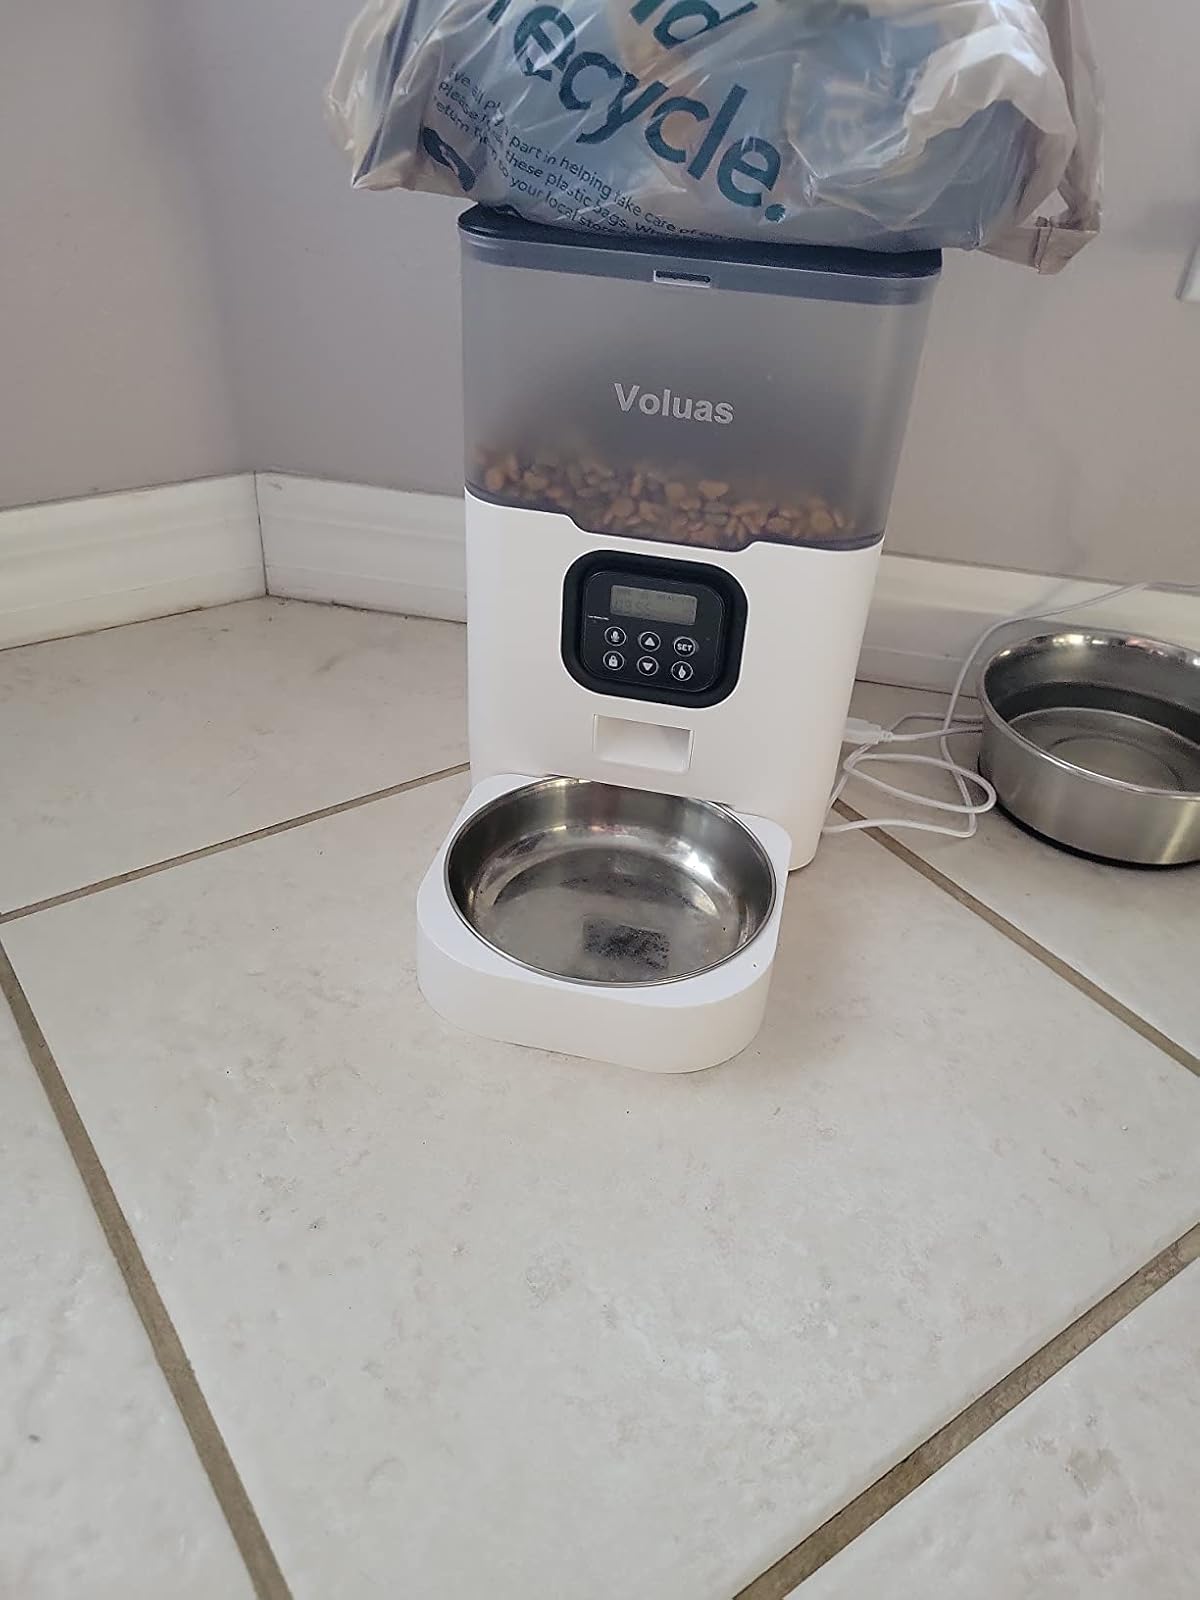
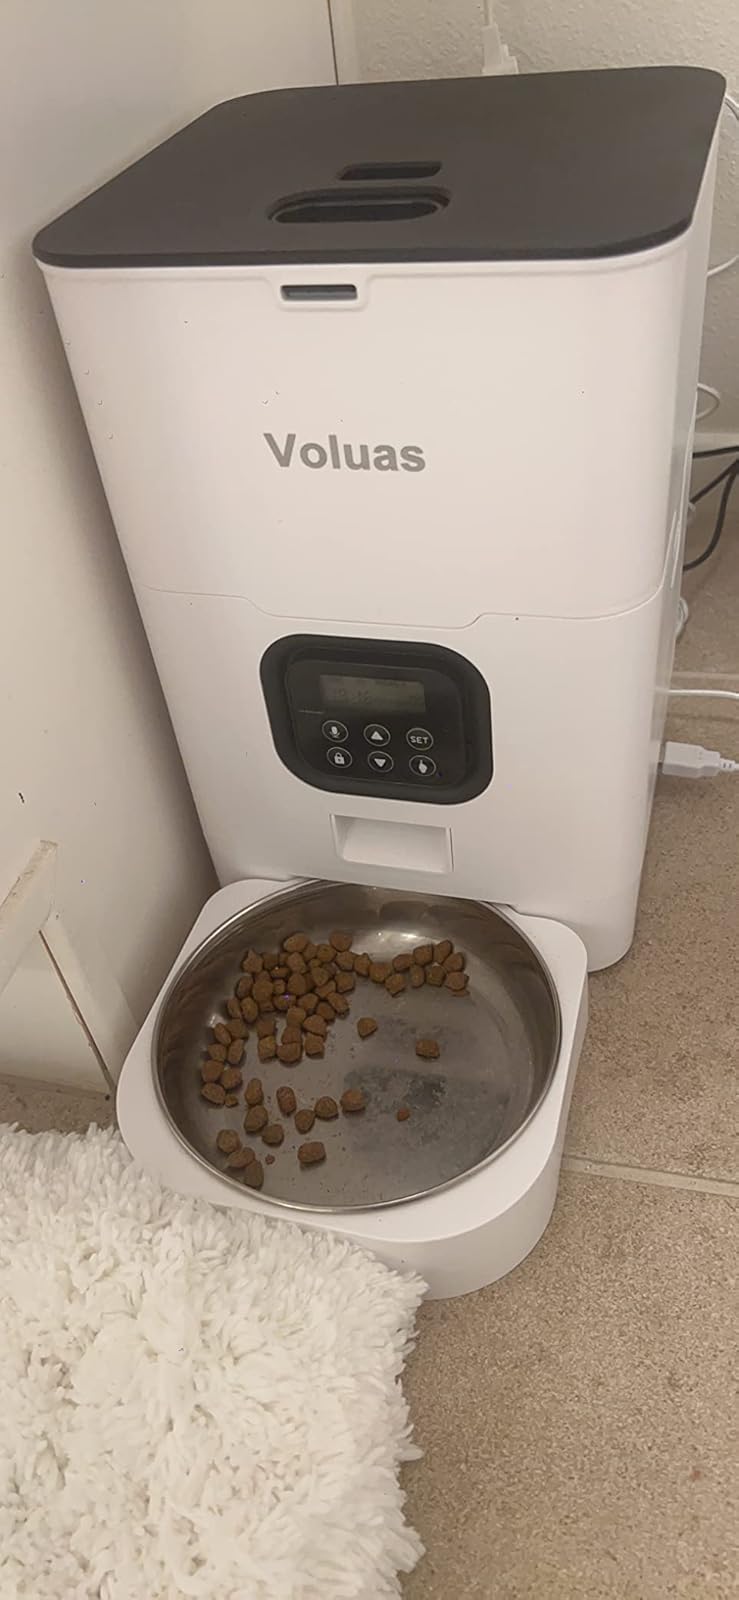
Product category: items_feeder
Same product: no